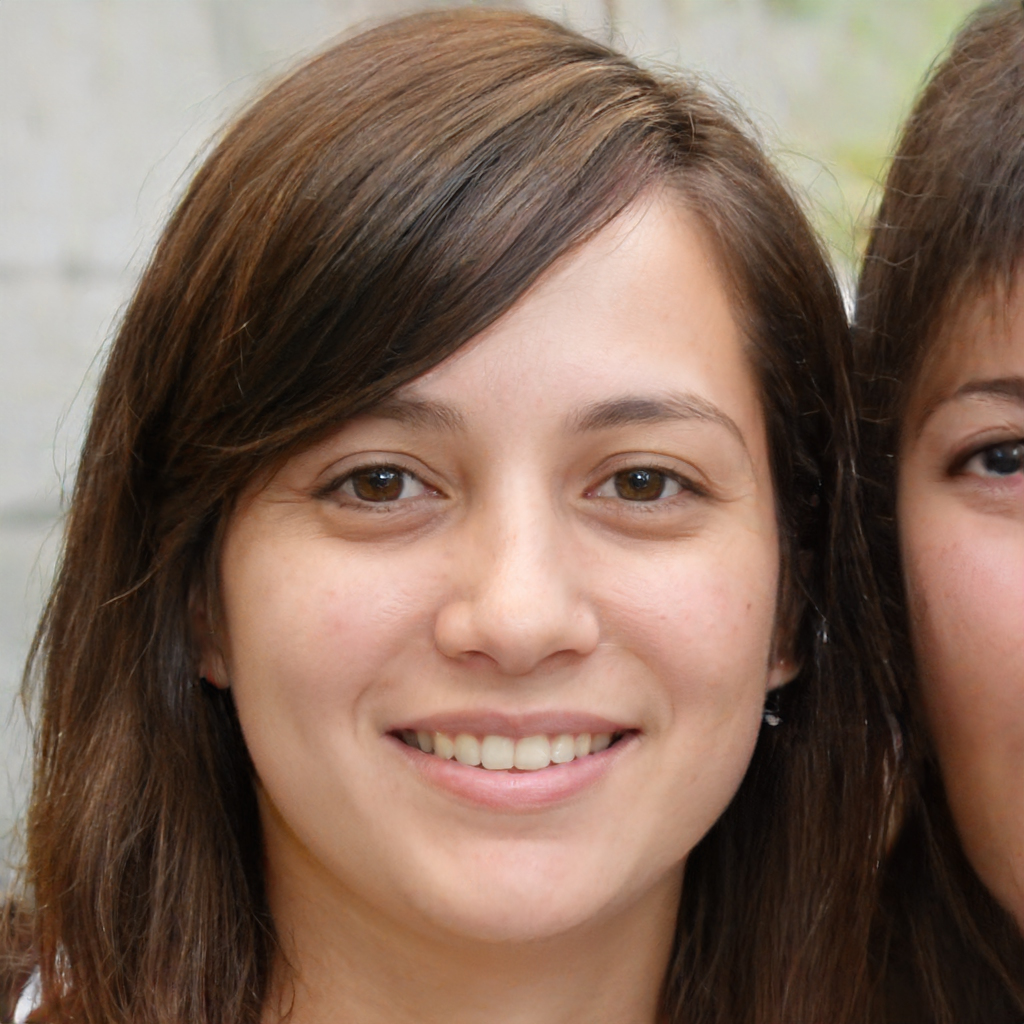
Gender: Female